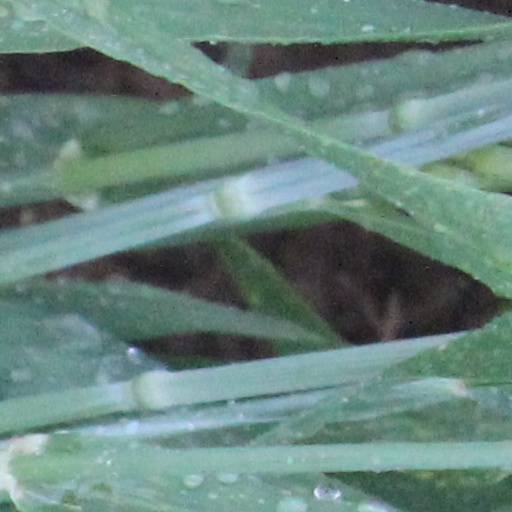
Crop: wheat